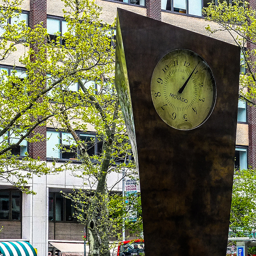
A tall modern art clock sitting in the middle of a city.
A clock on a display stand in front of a building.
A clock in a metal sculpture with a building in the background.
a clock in a statue showing the time
A clock sits on a city street by a tall building.